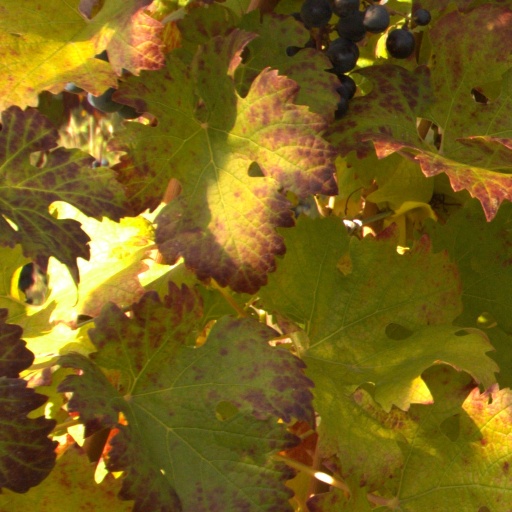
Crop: grape